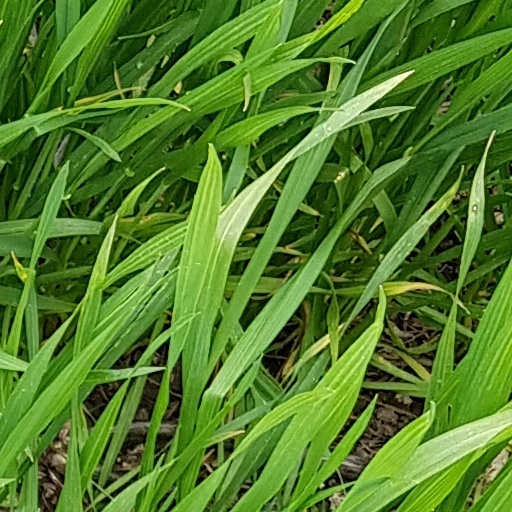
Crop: wheat